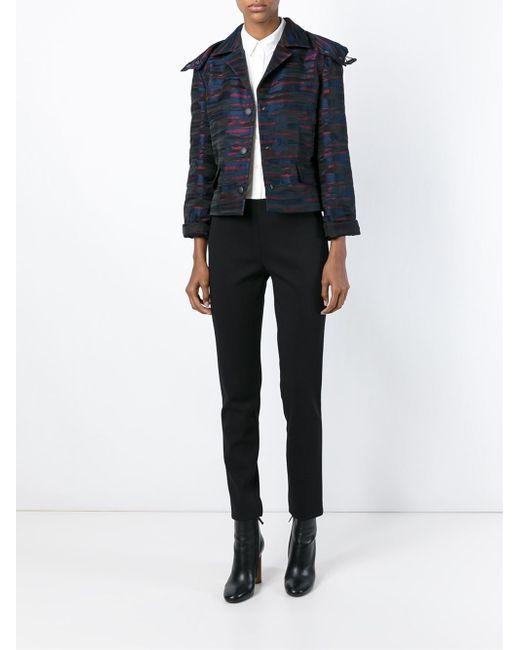
Stylische Partyjacke mit schwarzer Hose für Damen